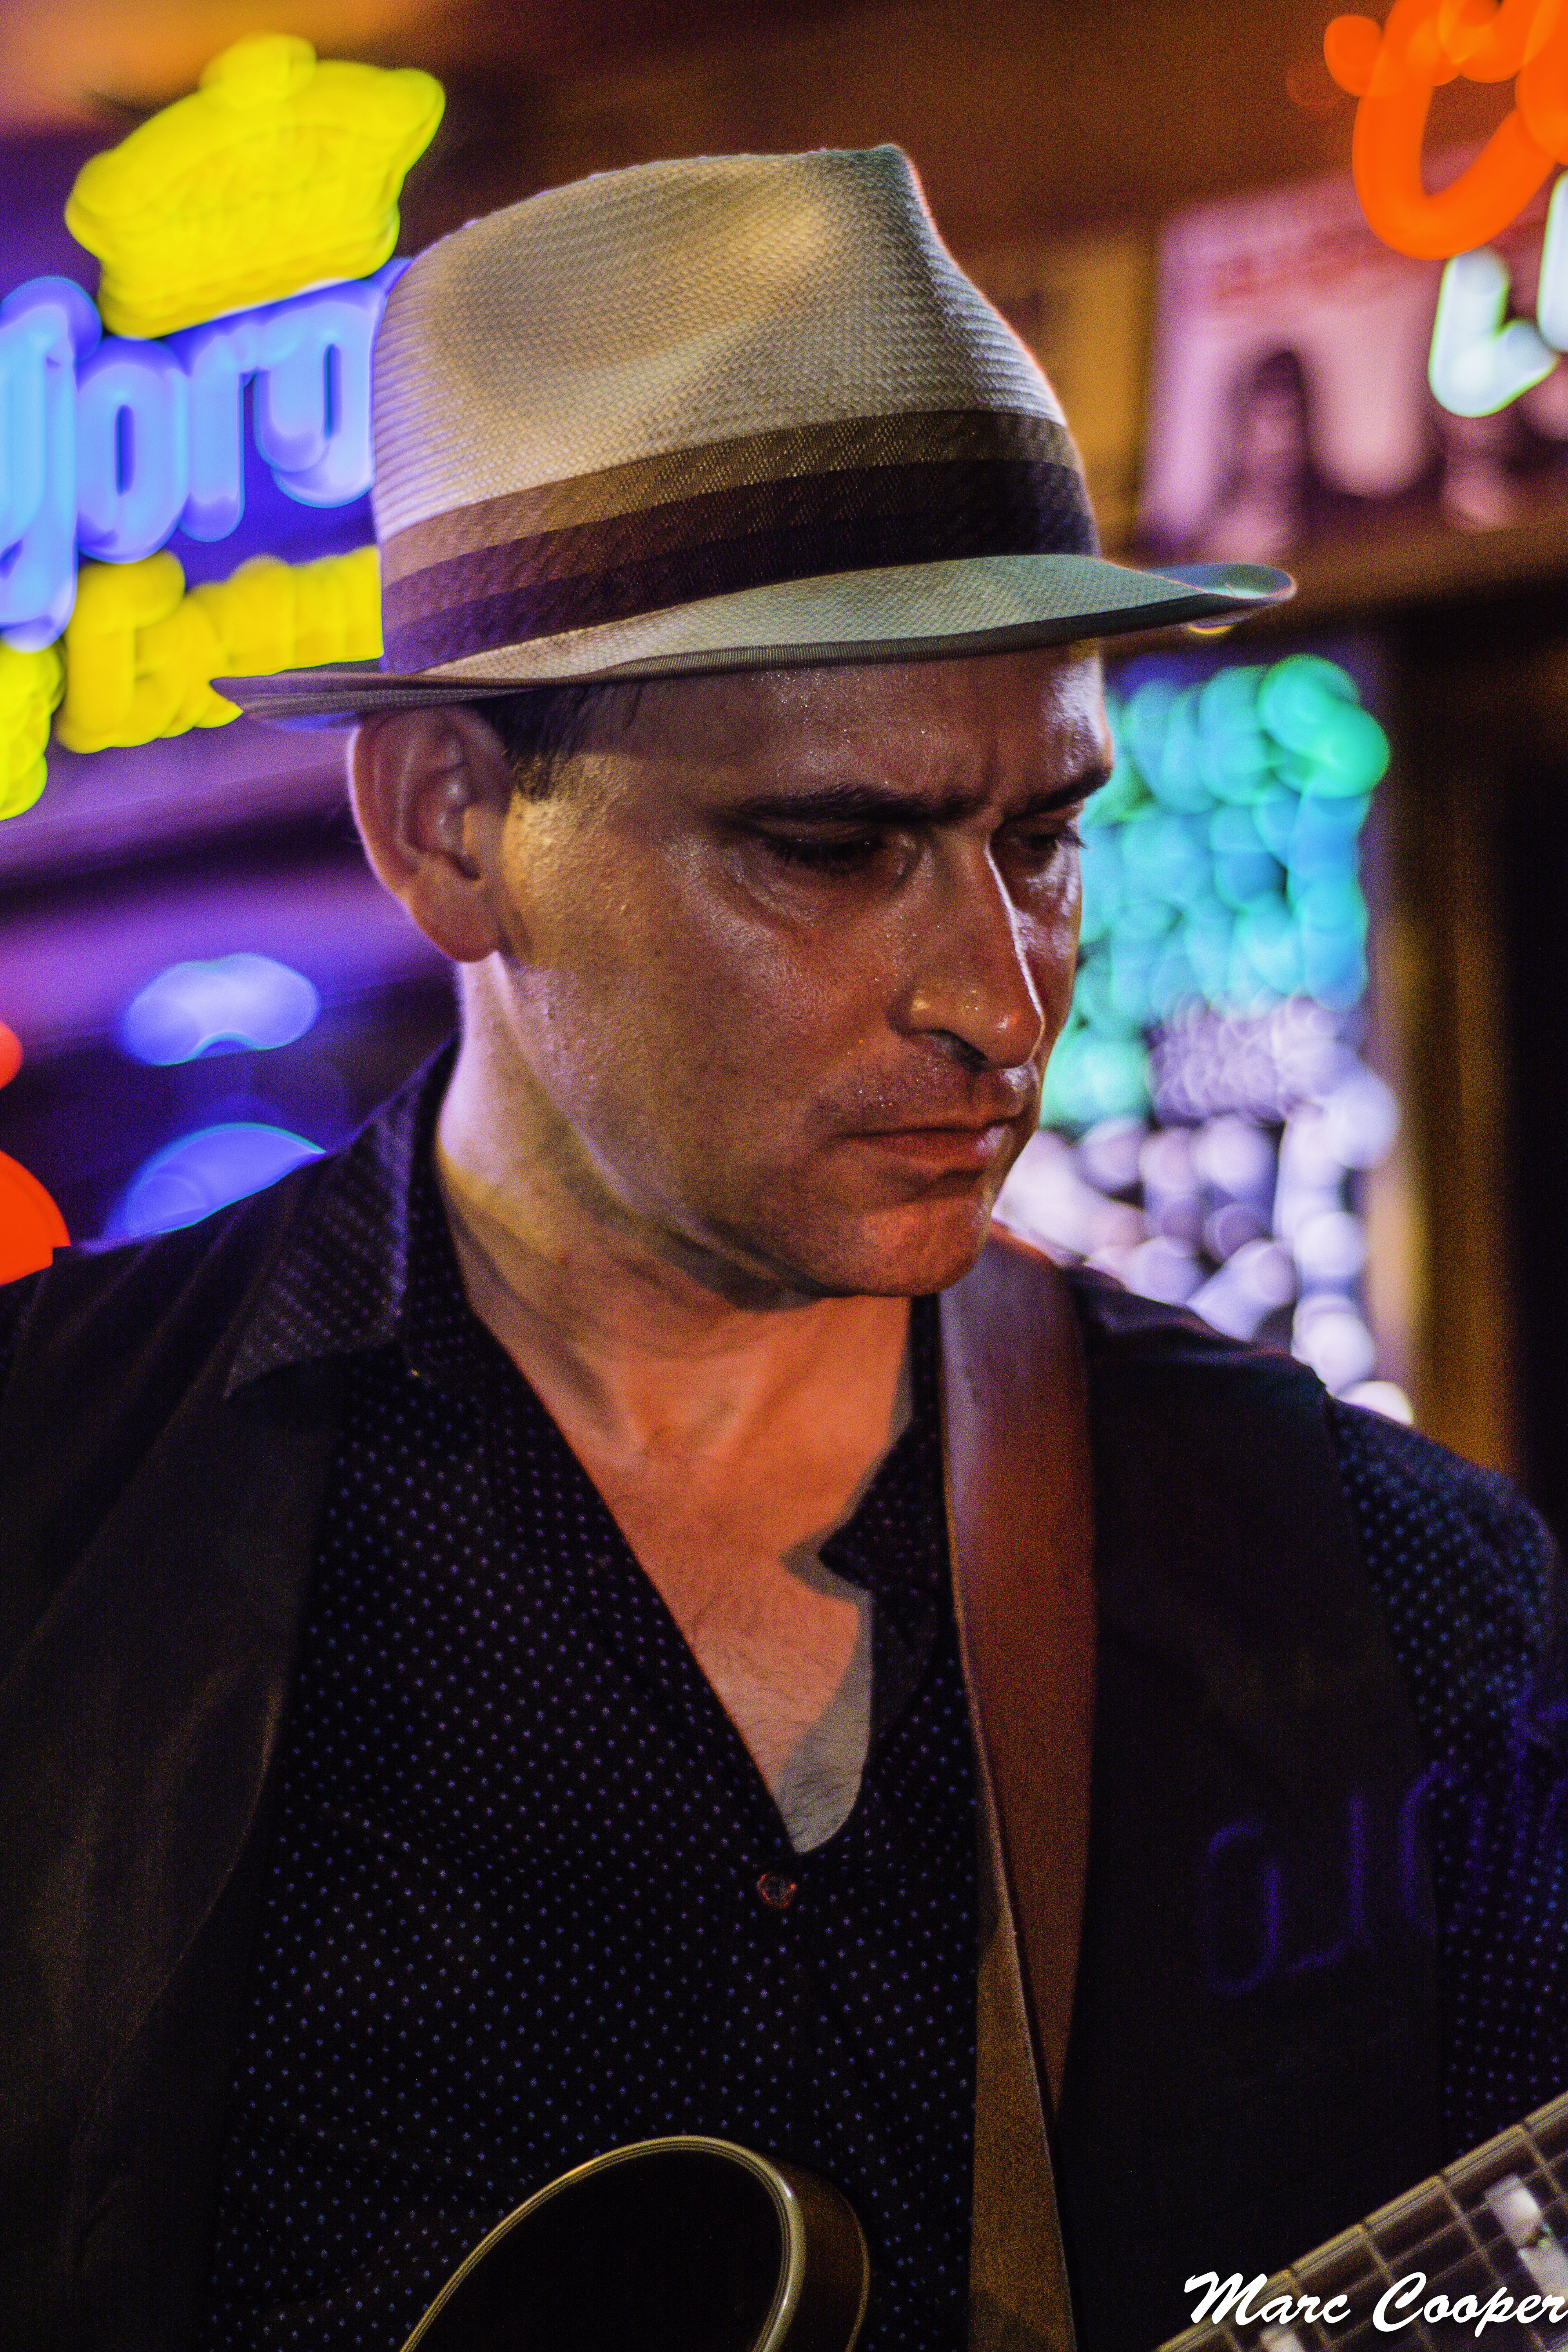
music, color, cool image, performance, singing, guitarist, mauisugarmill, bluesmusican, i, entertainment